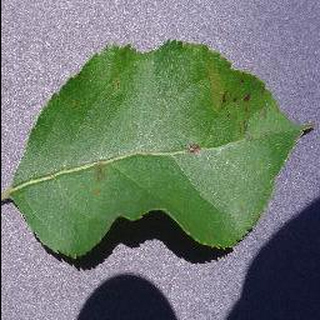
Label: apple_apple_scab